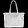
Label: Bag